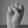
ASL letter: S